Marincello

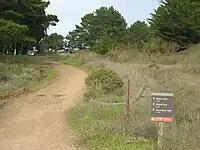
The former main boulevard now stands as the "Marincello Trail."

Although the Marin Headlands currently sits among thousands of acres of virtually untouched and protected open land, some remnants of the 1960s development project still exist. The main boulevard that was built upon the Northwest portion of the area still remains as a dirt road. It is now a popular hiking, biking, and horse-back riding trail, properly named "Marincello Trail." The trail connects to other trails at the top of the Headlands that would have been roads and streets for the planned community.